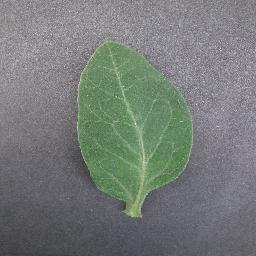
Label: Tomato___healthy